Atlantic hurricane

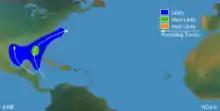
Typical locations and tracks of tropical systems in June; blue is likely, green more likely, and orange most likely

The beginning of the hurricane season is most closely related to the timing of increases in sea surface temperatures, convective instability, and other thermodynamic factors. Although June marks the beginning of the hurricane season, little activity usually occurs, with an average of one tropical cyclone every two years. During this early period in the hurricane season, tropical systems usually form in the Gulf of Mexico or off the east coast of the United States.